Svein Olav Agnalt

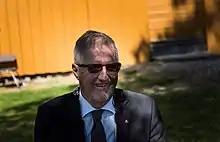
Svein Olav Agnalt

Svein Olav Agnalt (born 20 July 1949) is a Norwegian politician for the Labour Party.